2016 WNBA Finals

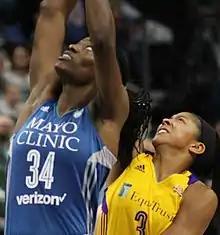
Sylvia Fowles of the Lynx (left) and finals MVP Candace Parker of the Sparks in Game 2

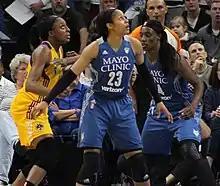
Maya Moore and Sylvia Fowles of the Lynx (right) and Nneka Ogwumike of the Sparks (left) who ultimately made the winning basket

This finals series was arguably the best the WNBA has ever seen. The classic Western Conference showdown did not disappoint. Los Angeles managed to steal Game 1 on the road with a 78–76 victory. Sparks veteran guard Alana Beard hit a buzzer beater. Minnesota bounced back in Game 2, with an effective 79–60 dropping of the Sparks to tie the series at a game a piece. Lynx forward Maya Moore led the charge with 21 points and 12 rebounds. Game 3 took place in LA, where the Sparks put themselves one win away from their first title in 14 years, with a dominant 92–75 win over Minnesota. Sparks superstars Candace Parker and Nneka Ogwumike combined for 45 points on 19-of-33 shooting. Despite home court advantage in Game 4, the Lynx responded to a devastating loss with a narrow win 85–79, forcing a decisive Game 5 back in Minnesota. The game was very close, but with 3.1 seconds remaining in the game, Ogwumike hit the game-winning shot, grabbing an offensive rebound and scoring, to put her team ahead 77–76. The Sparks emerged as champions for the first time since 2002. Parker, the team's number 1 pick in the 2008 WNBA draft, delivered 28 points and 12 rebounds as she won her first ever WNBA championship. Parker was also named Finals MVP.